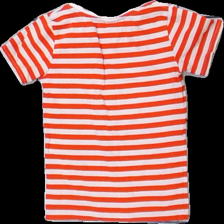
View: back
Type: T-shirt
Category: Children
Brand: Not in the list
Brand text on label: Martinex
Colors: White, Red, Blue, Green, Yellow
Material: 100% bomull
Pattern: Other
Cut: C-collar
Size: 110
Season: All
Damage: urtvättat
Damage location: top center
Damage 2: slitet tryck
Damage 2 location: middle center
Price range: <50
Recommended usage: Reuse
Description: t-shirt
Comment: urtvättat